Car collection of the 29th Sultan of Brunei

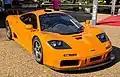
1995 McLaren F1 with orange exterior in London 2018

A Ferrari FX, commissioned by the Sultan of Brunei for Pengiran Muda Abdul Hakeem, was originally a Ferrari F512M that was extensively modified into a unique vehicle with a body designed by Pininfarina and outfitted with a sequential paddle-shift gearbox by Williams. The FX, built in a series of seven, features an aluminum and carbon fiber body, upgraded cooling system, and a distinctive two-tone interior. While the Sultan intended to keep the FX hidden as part of his vast collection, details of the car leaked, causing excitement among enthusiasts. One of the FX models, a dark blue example (#103396), was not delivered to Brunei and was later purchased by collector Dick Marconi for his museum in the Marconi Automotive Museum, Southern California.